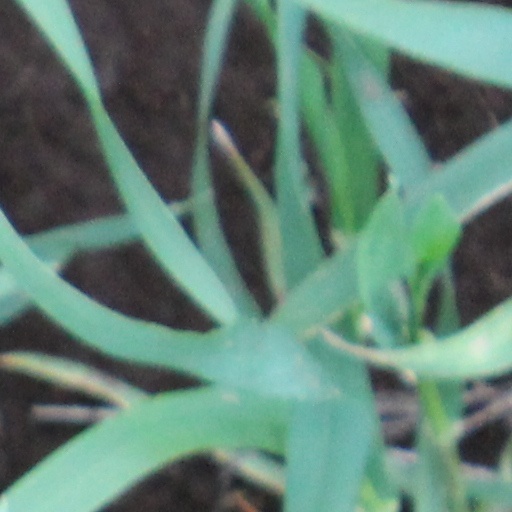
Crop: wheat